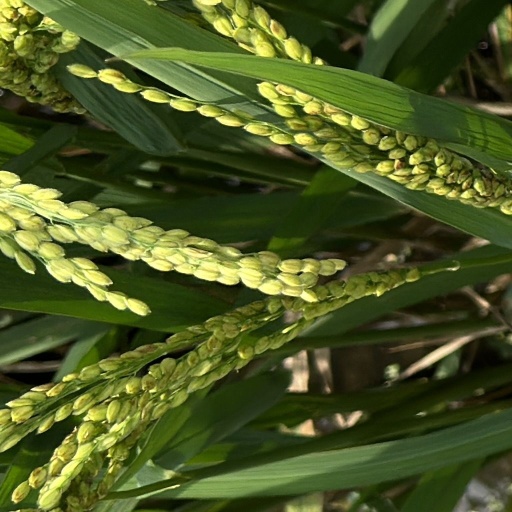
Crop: rice